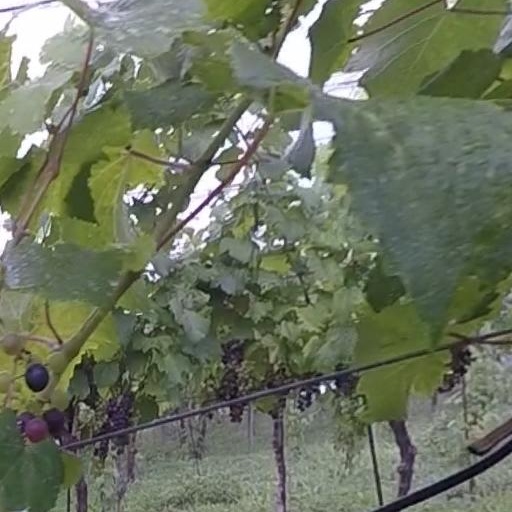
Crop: grape